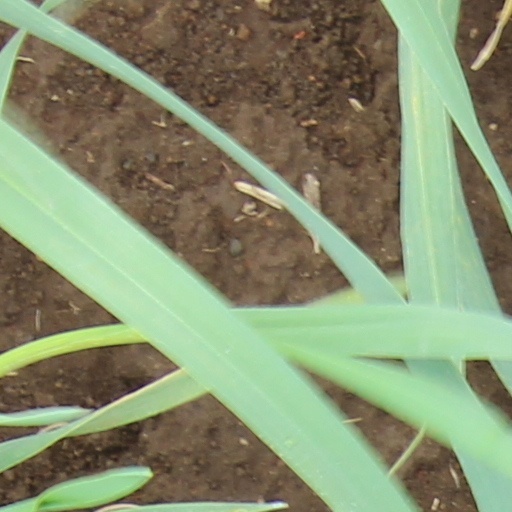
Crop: wheat